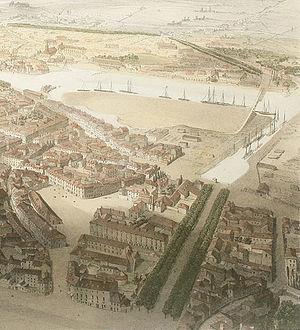
Le port Ayrault en 1848, détail de la lithographie d’Alfred Guesdon, «
Dans l'histoire de l'Anjou, l'histoire d'Angers revêt une importance significative, la ville étant la capitale politique, culturelle et économique du comté puis du duché d'Anjou et enfin du Maine-et-Loire.
Angers est une commune de l'Ouest de la France située au bord de la Maine, préfecture du département de Maine-et-Loire dans la région Pays de la Loire.